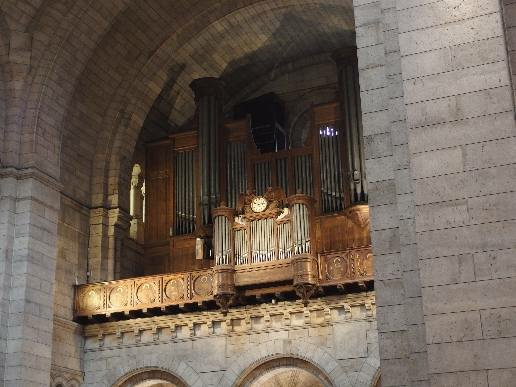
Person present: No